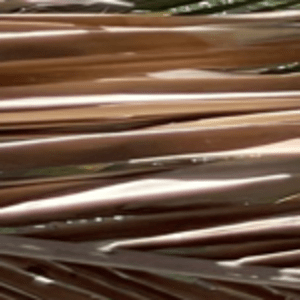
Label: Potassium Deficiency